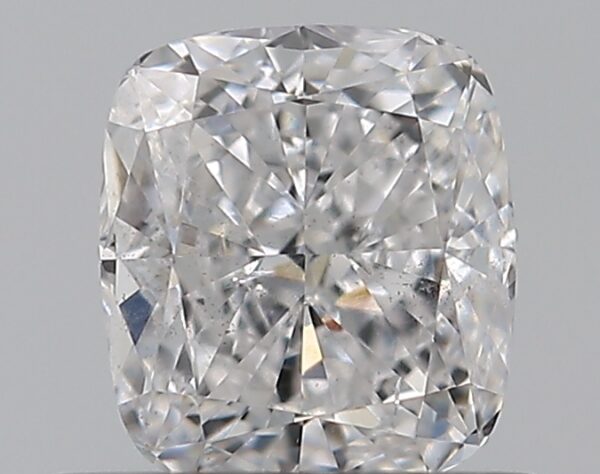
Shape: cushion
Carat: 0.5
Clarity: SI1
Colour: D
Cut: EX
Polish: EX
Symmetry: VG
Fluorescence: N
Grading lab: GIA
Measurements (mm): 4.86 x 4.37 x 2.7